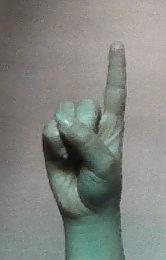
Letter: bb